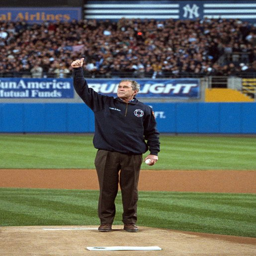
politician gives a thumbs - up as he stands on the mound .